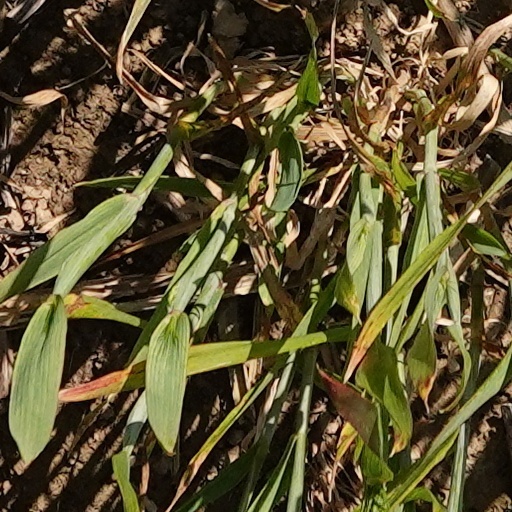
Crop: wheat